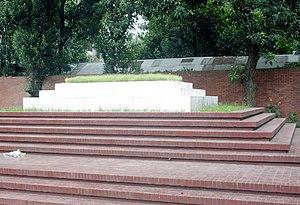
Kazi Nazrul Islam, né le 25 mai 1899 et mort le 29 août 1976, est un poète, musicien, révolutionnaire et philosophe du Bangladesh considéré comme le pionnier et une figure incontournable de la poésie musulmane bengalie. Surnommé le « poète rebelle » à cause de son poème Vidrohi — Le Rebelle —, sa poésie a marqué le début d'une nouvelle ère poétique bengalie, rebelle et réaliste, en opposition à la tradition poétique d'alors empreinte de nostalgie et principalement tournée vers le passé.